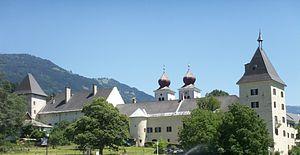
L’ordre de Saint-Georges de Carinthie était un ordre de chevalerie fondé par l'empereur Frédéric III, de la maison de Habsbourg, et approuvé par le pape Paul II en 1469. Il a été établi, à la requête de son fondateur, dans la perspective d'exalter la foi chrétienne en suivant le modèle de l’ordre Teutonique. Son but implicite était de combattre la menace des conquêtes ottomanes dans les pays autrichiens après la chute de Constantinople en 1453.